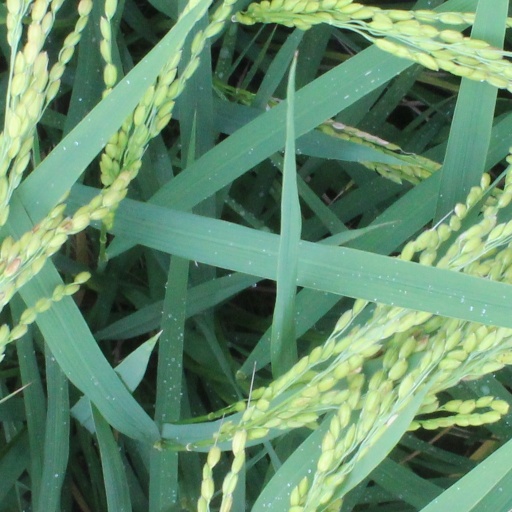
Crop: rice